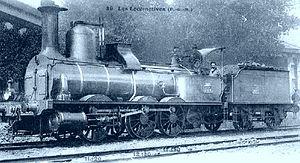
La ligne de Salon à La Calade-Éguilles est une ancienne ligne de chemin de fer française à écartement standard et à voie unique administrée par la Compagnie des chemins de fer de Paris à Lyon et à la Méditerranée qui permettait de relier Salon-de-Provence à Aix-en-Provence où elle rejoignait la ligne de Lyon-Perrache à Marseille-Saint-Charles au quartier de La Calade.
Les 030 PLM 1513 à 2457 sont des locomotives à vapeur de la Compagnie des chemins de fer de Paris à Lyon et à la Méditerranée, affectées essentiellement au trafic marchandise. Elles sont de type Bourbonnais.